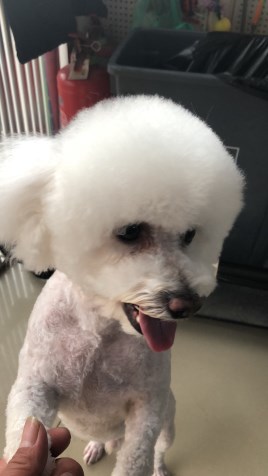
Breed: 3083-n000117-Bichon_Frise